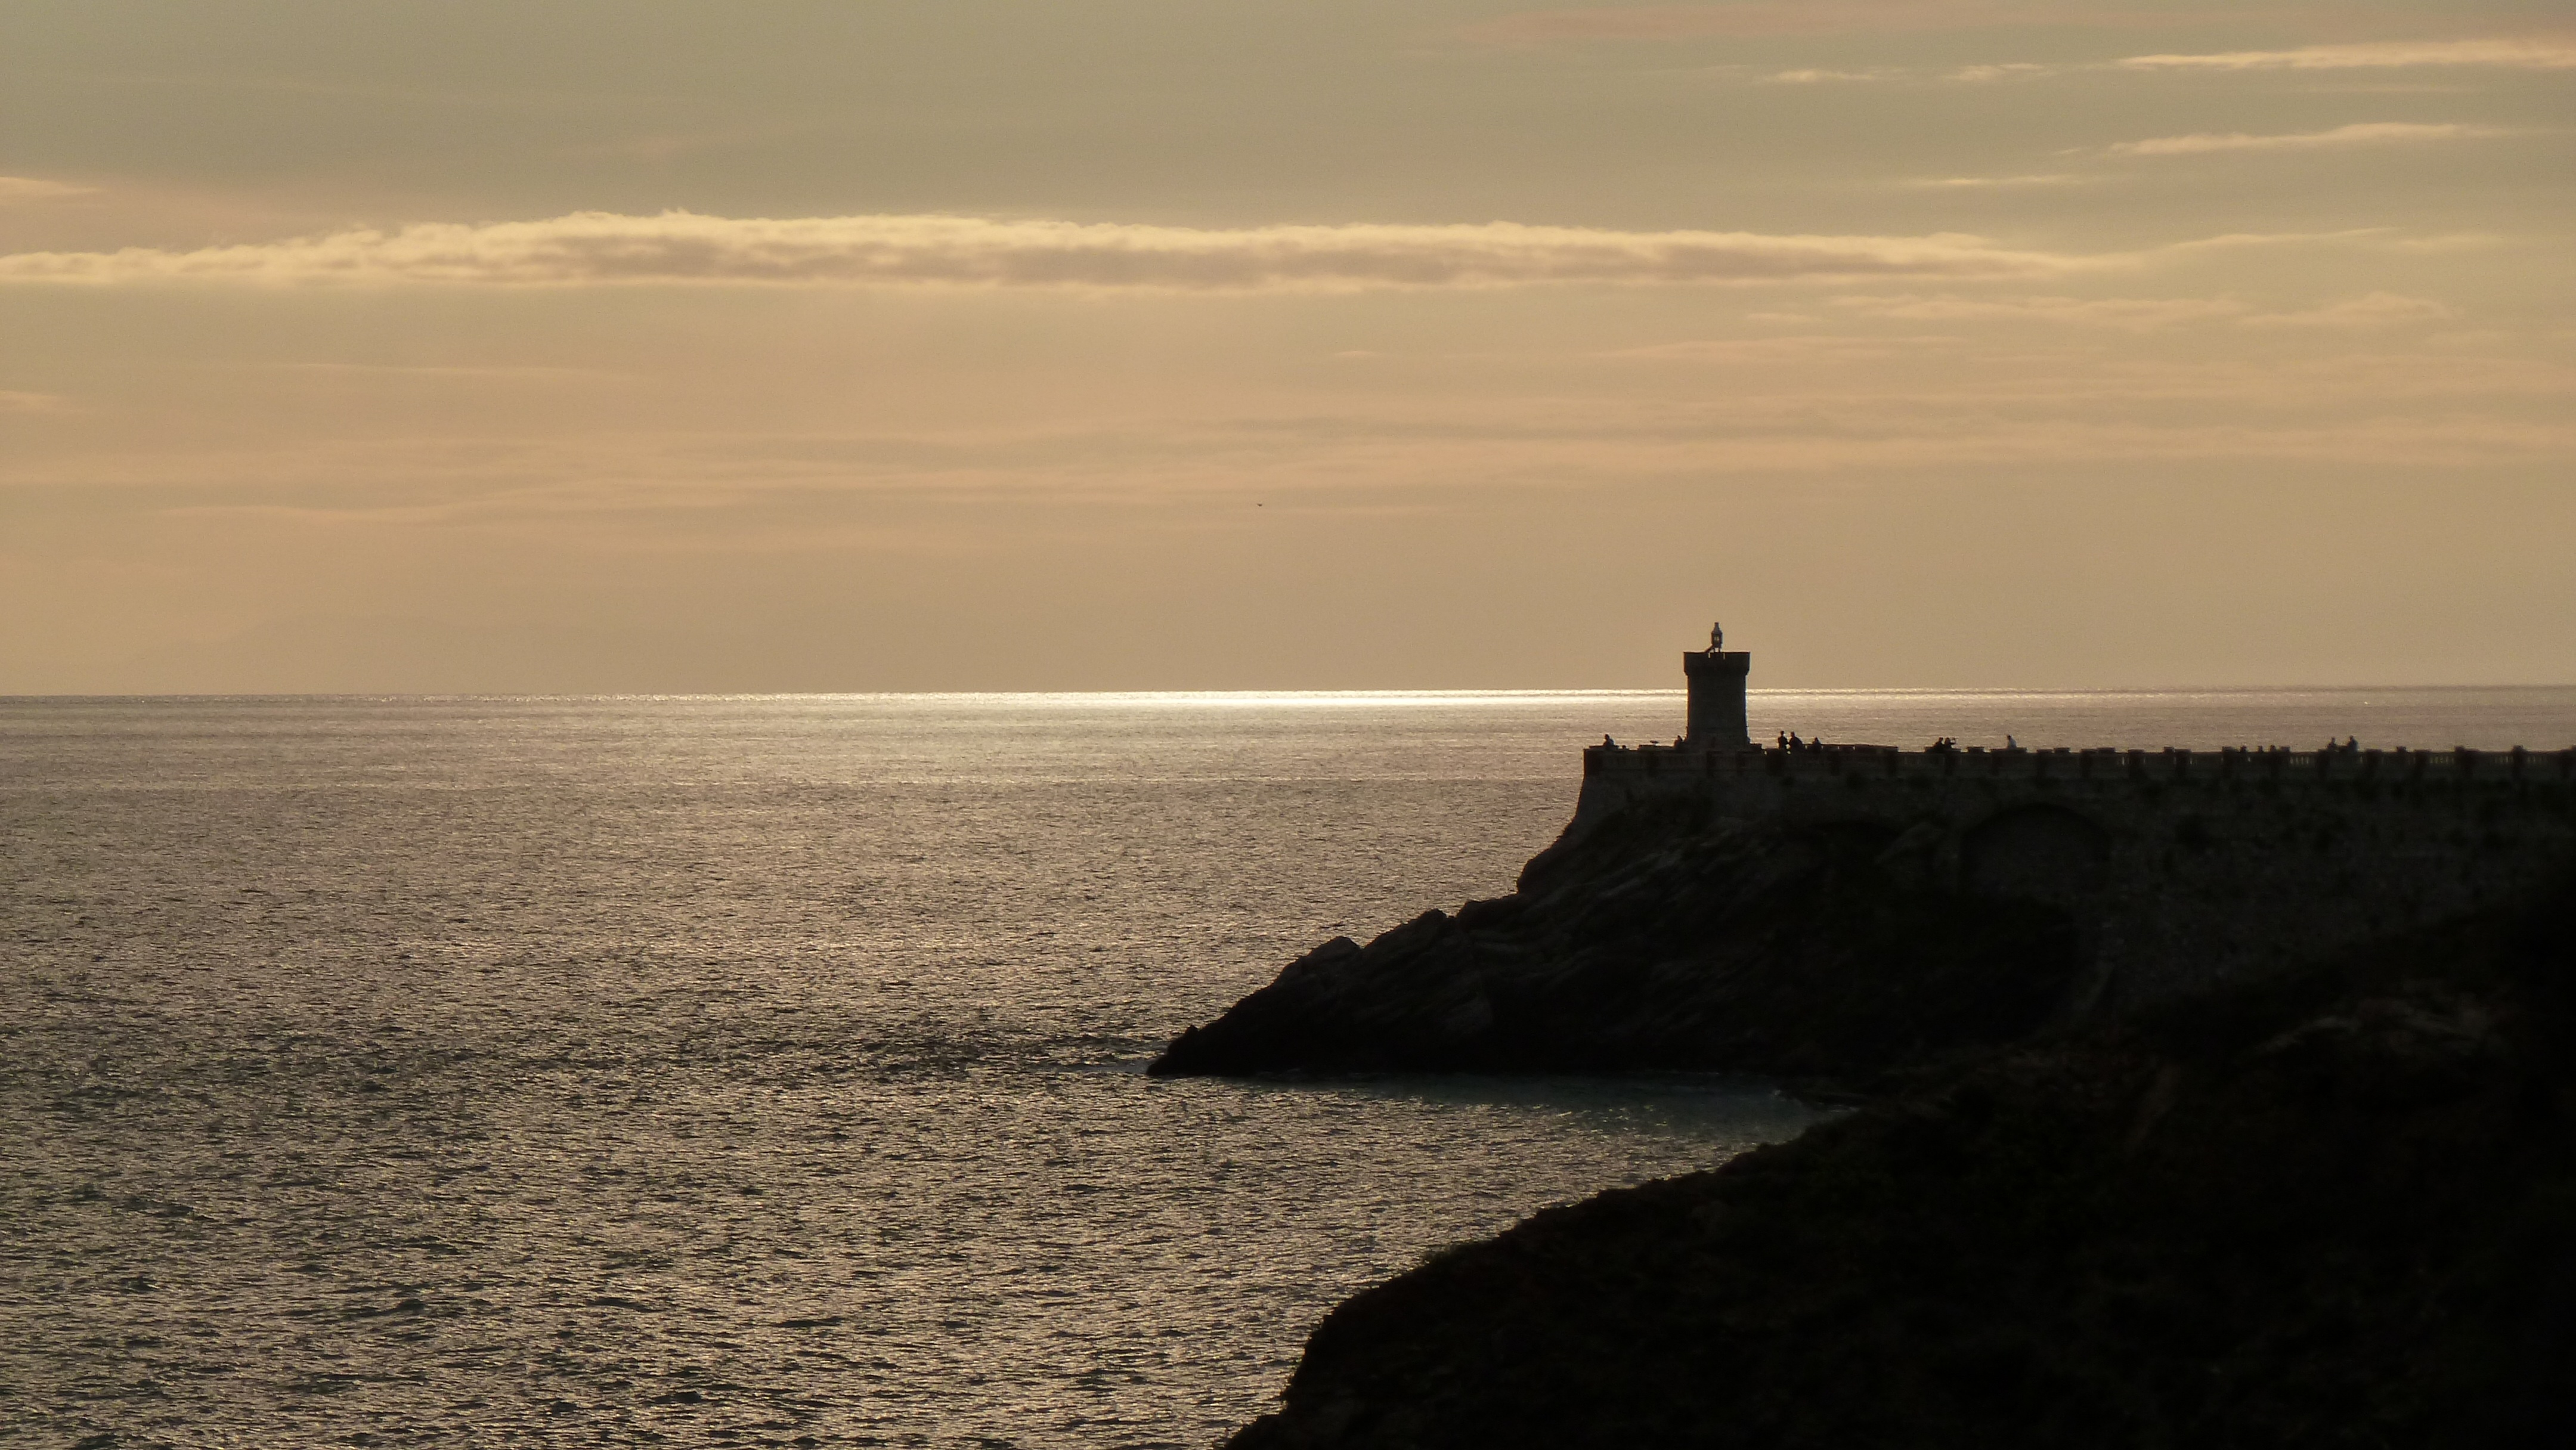
beach, sea, coast, sand, rock, ocean, horizon, cloud, lighthouse, sunrise, sunset, morning, shore, wave, dawn, cliff, dusk, evening, mediterranean, tower, bay, italy, tuscany, body of water, cape, back light, evening light, piombino